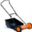
Label: lawn_mower